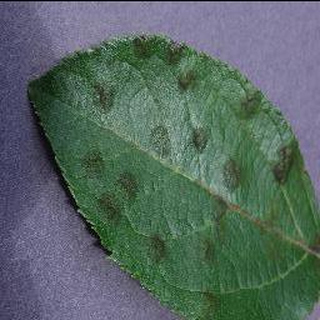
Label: apple_apple_scab